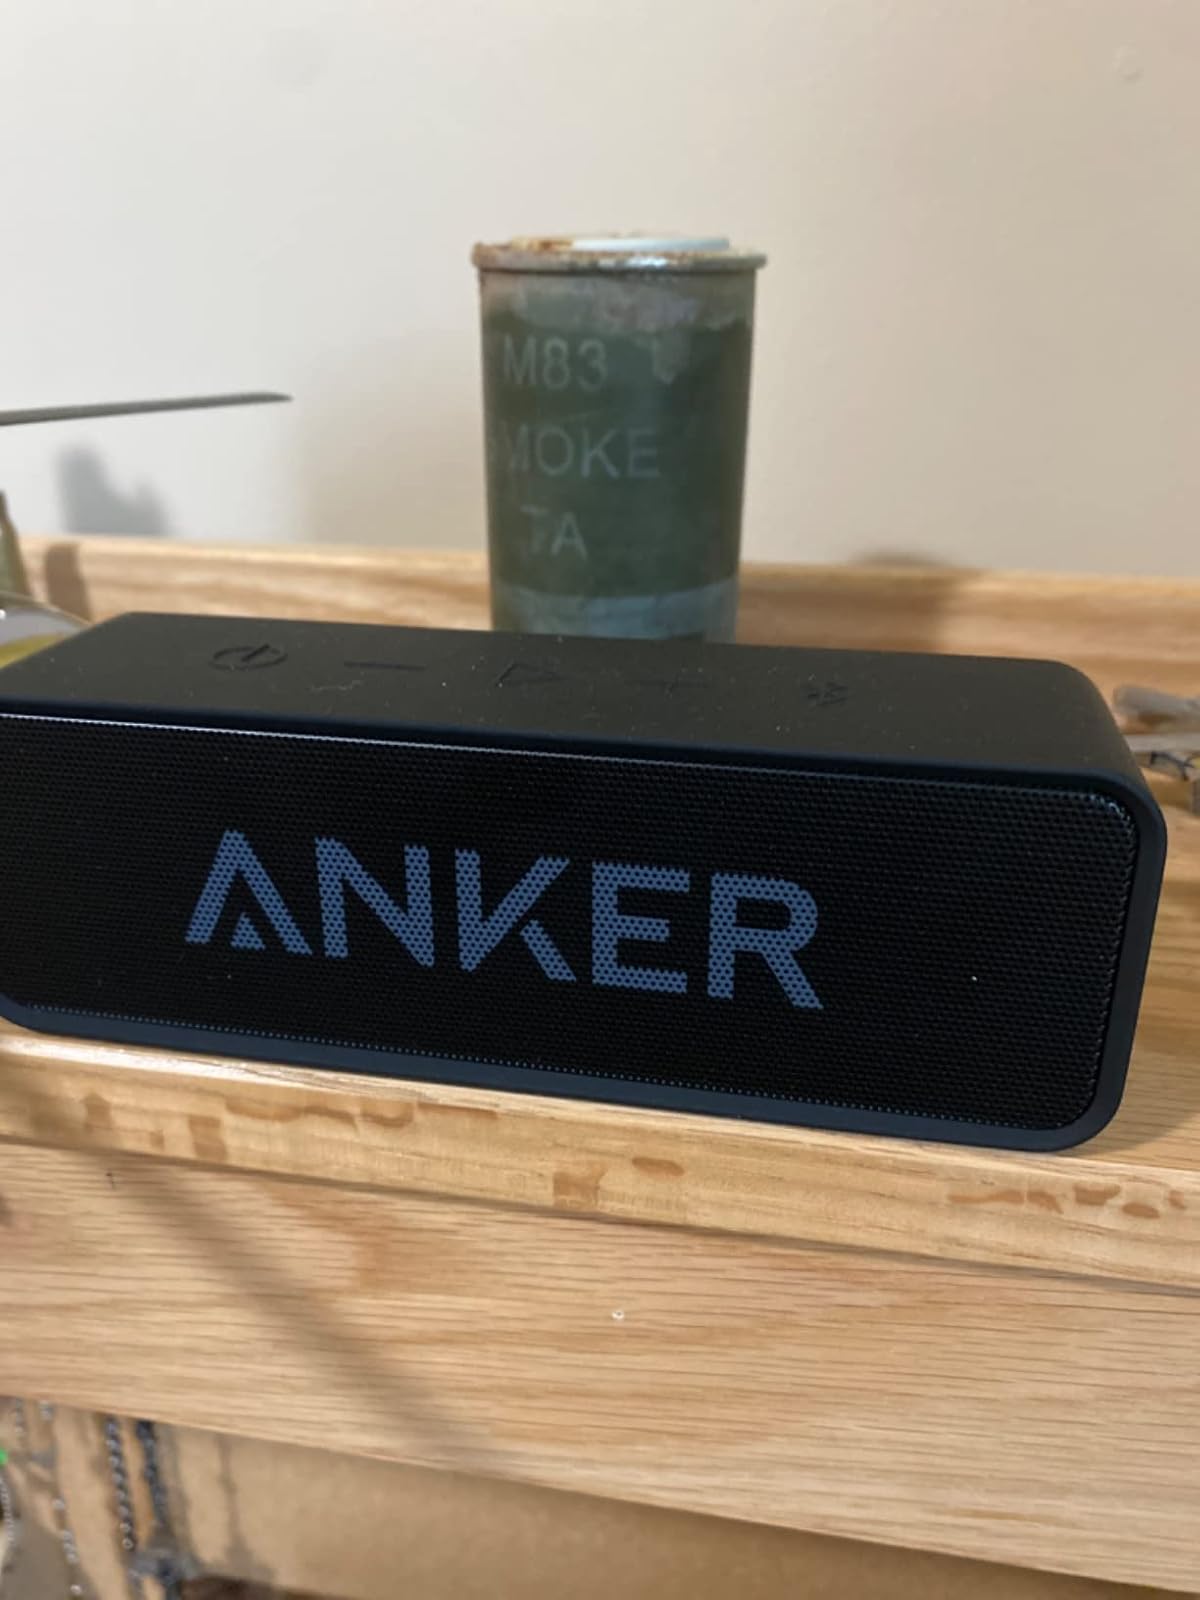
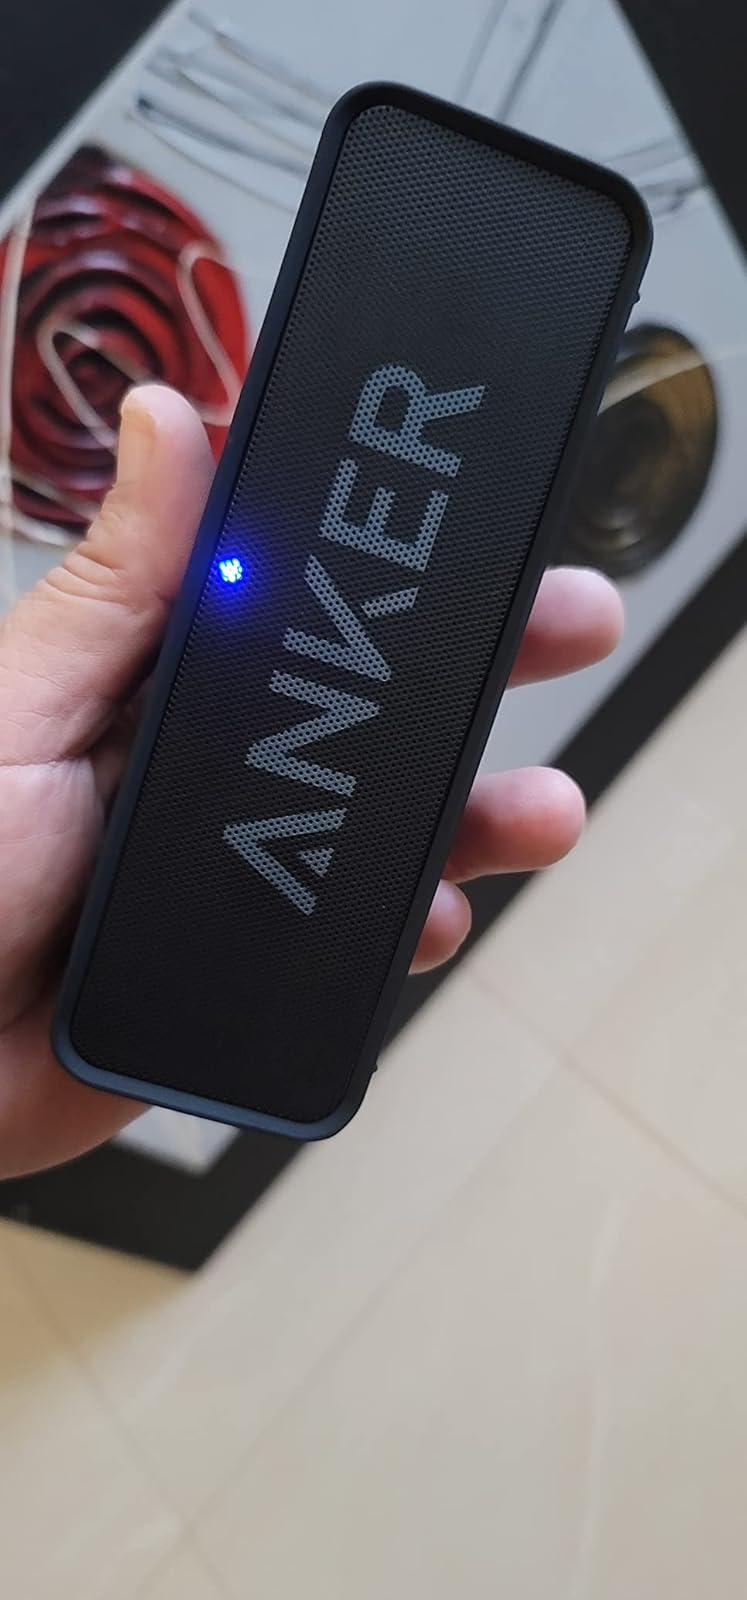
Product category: speaker
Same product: yes